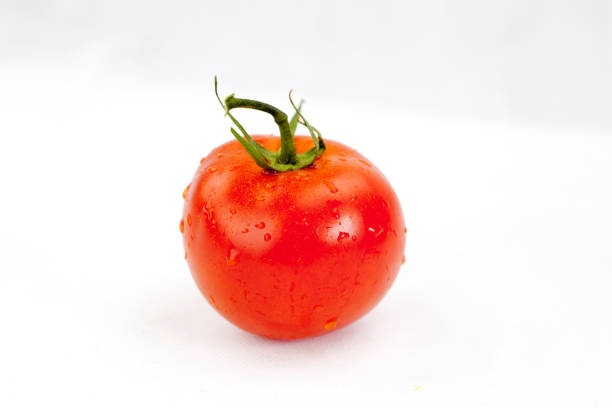
Label: tomato